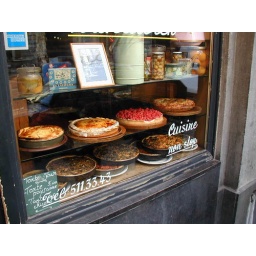
Window of scrumptious looking pastry shop in Brussels, Belgium. February 2003.According to the window sign it features &amp;quot;Cuisine non-stop&amp;quot;.